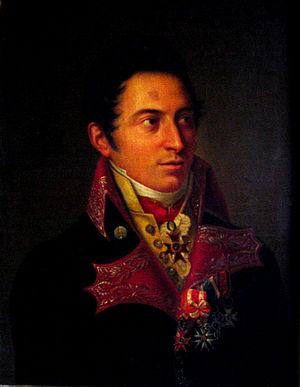
Clemente Folchi, né le 14 novembre 1780 à Rome et mort le 30 septembre 1868 à Rome, est un architecte et ingénieur italien.